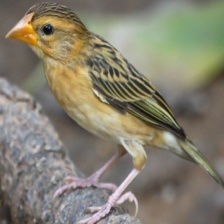
Species: NORTHERN RED BISHOP
Scientific name: EUPLECTES FRANCISCANUS